Question: Please indicate a possible affordance area of the bench that can be used for sitting on
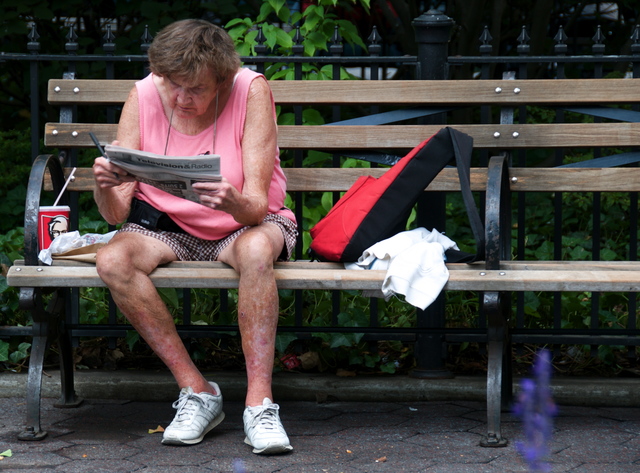
Answer: [15.5, 242.5, 637.5, 277.5]